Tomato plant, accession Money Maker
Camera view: bottom (45 deg); turntable rotation: 330 degrees
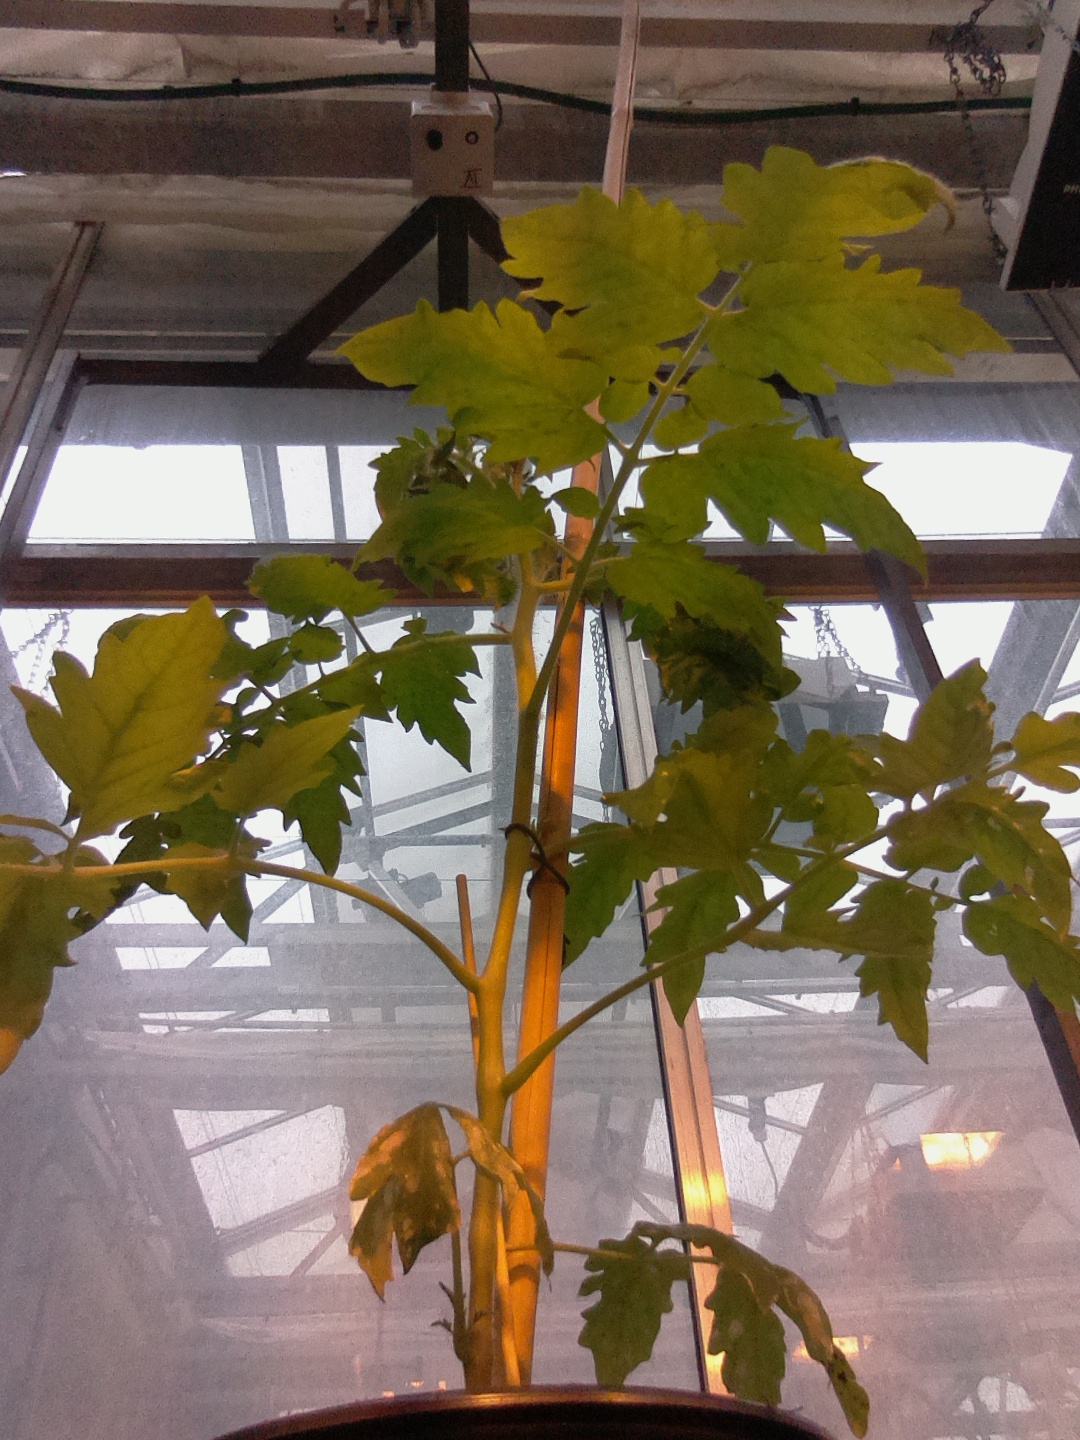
BBCH growth stage 14: 8 of true leaves visible